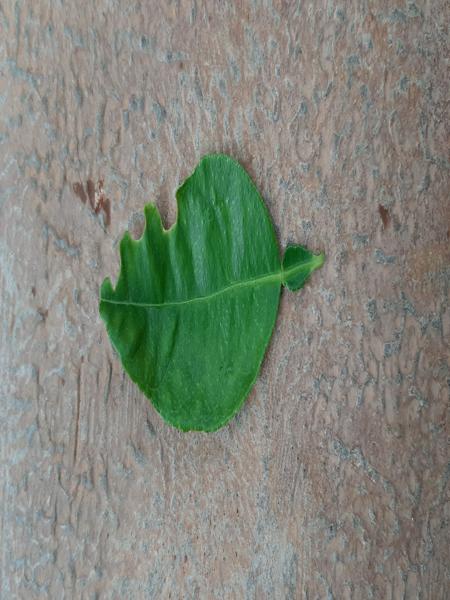
Plant: Lemon